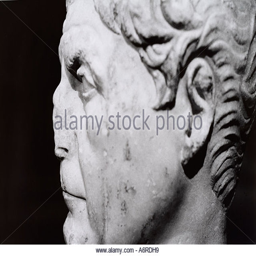
carved sculpture of a man with nose missing